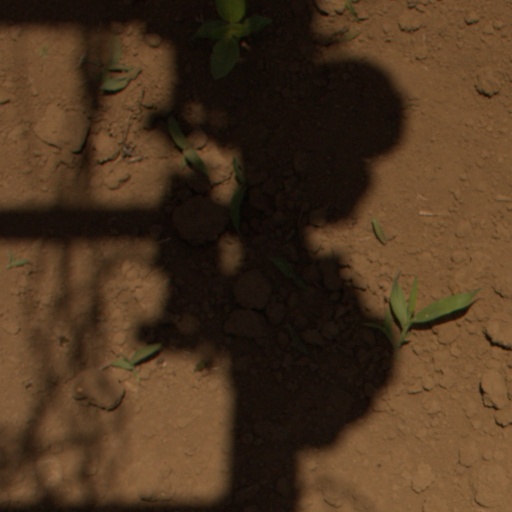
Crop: Jerusalem artichoke